List of mammals of South America

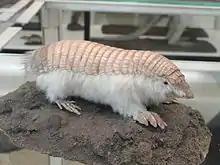
Pink fairy armadillo

Sirenia is an order of fully aquatic, herbivorous mammals that inhabit rivers, estuaries, coastal marine waters, swamps, and marine wetlands. All four species are endangered. They evolved about 50 million years ago, and their closest living relatives are elephants. The manatees are the only extant afrotherians in the Americas. However, a number proboscid species, some of which survived until the arrival of Paleoindians, once inhabited the region. Those that reached South America have usually been classified as gomphotheres, but sometimes instead as elephantids.